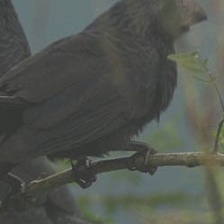
Species: GROVED BILLED ANI
Scientific name: CROTOPHAGA SULCIROSTRIS